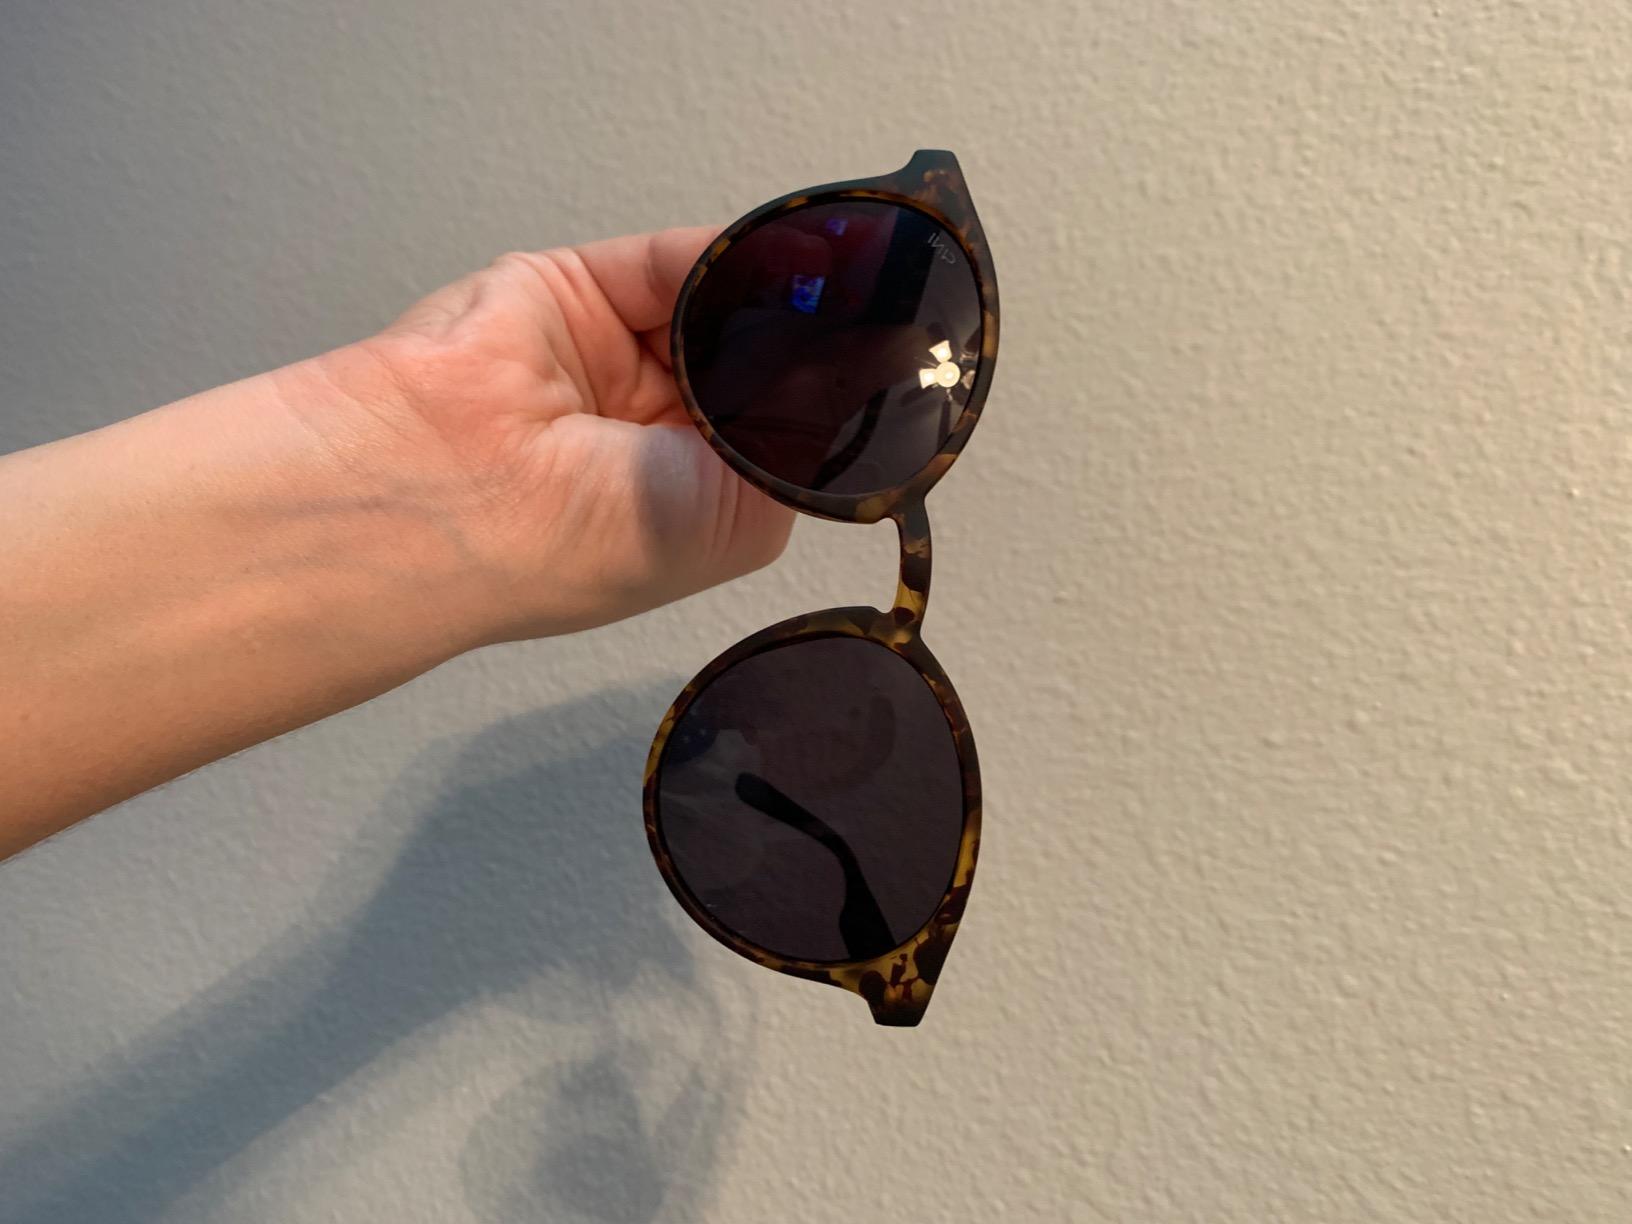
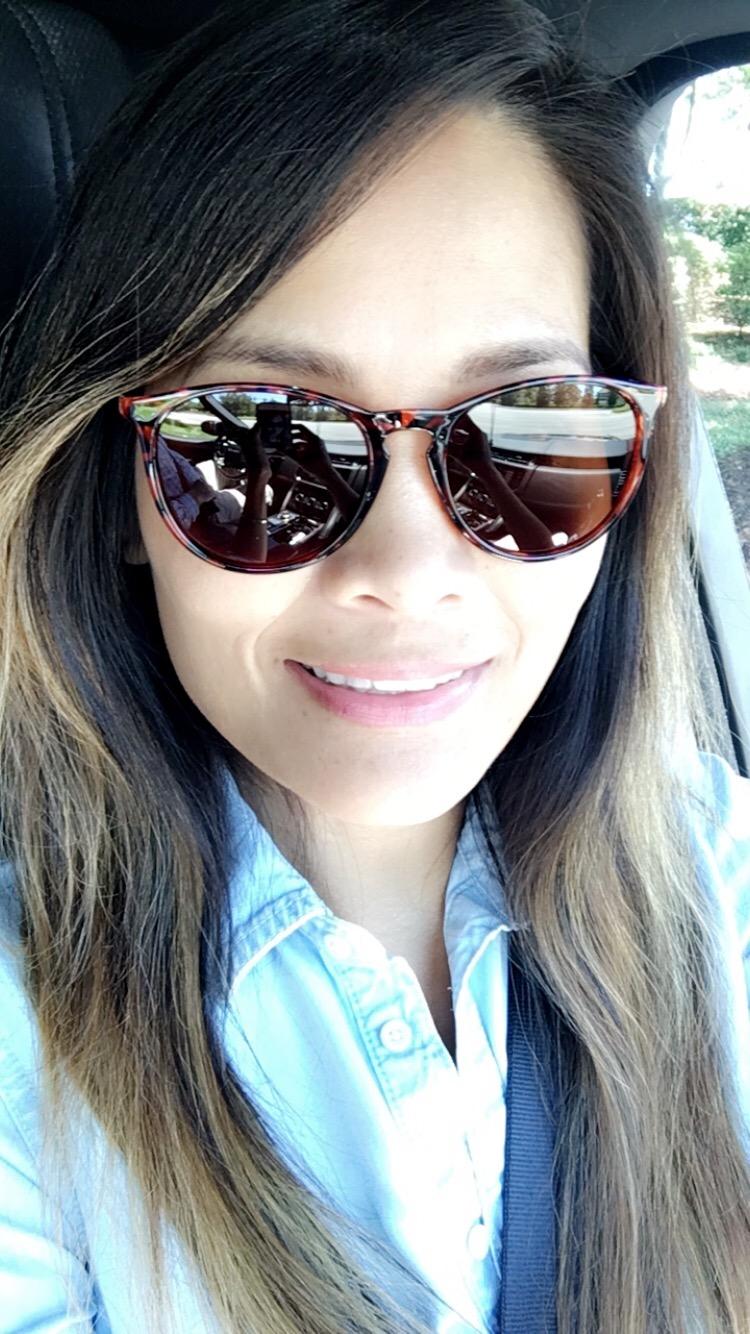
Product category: accessories_sunglasses
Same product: no